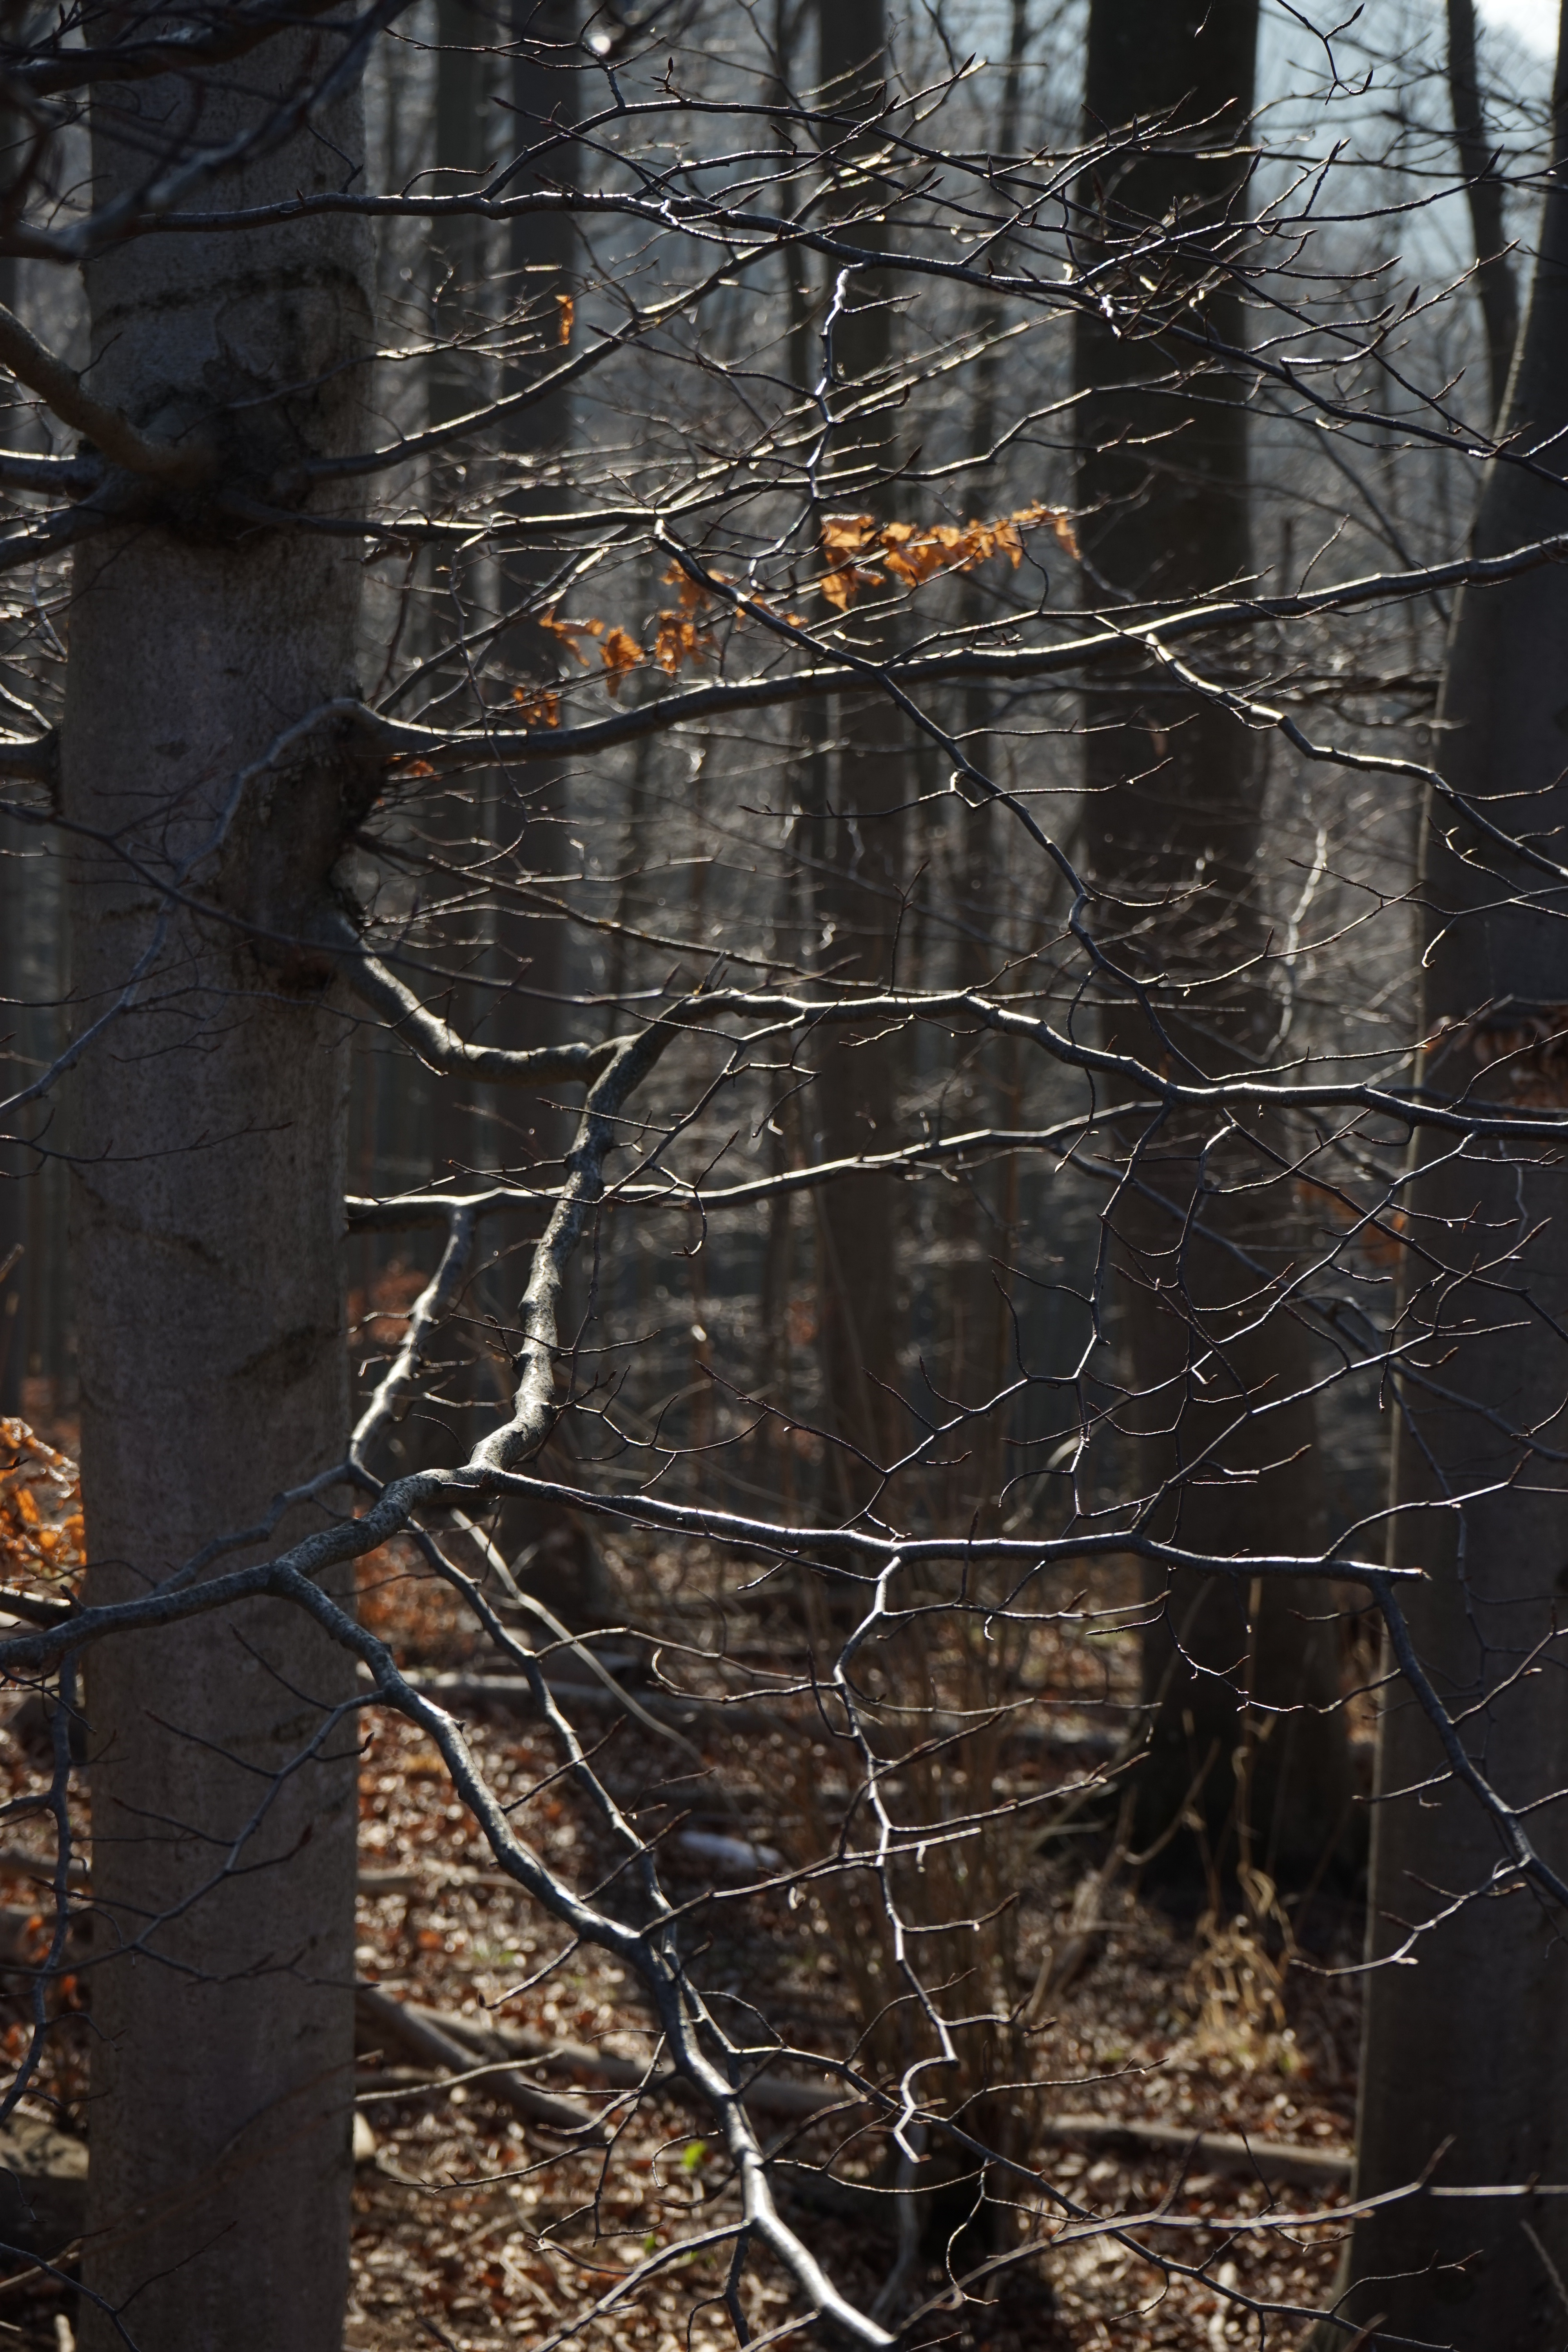
tree, forest, branch, winter, fence, plant, wood, leaf, trunk, autumn, season, trees, aesthetic, art, branches, tree trunks, beech, beech wood, woody plant, outdoor structure